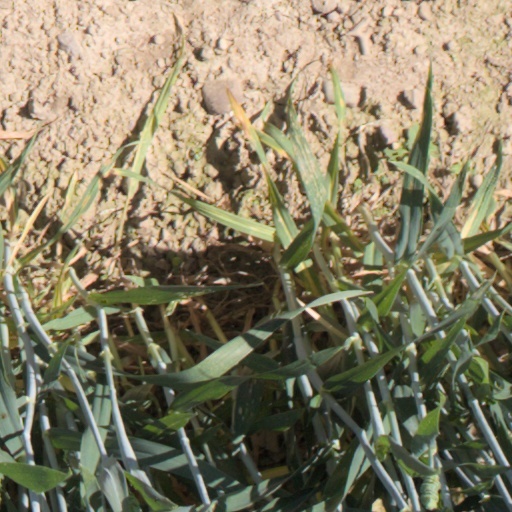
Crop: wheat